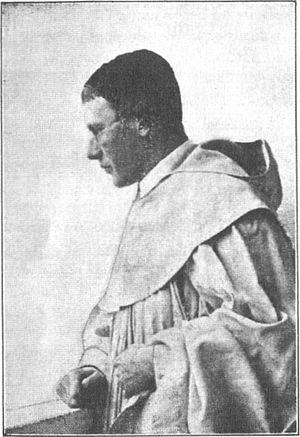
Jörg Lanz von Liebenfels, en réalité Adolf-Joseph Lanz, né le 19 juillet 1874 à Vienne en Autriche et décédé le 22 avril 1954 à Vienne, était un moine cistercien défroqué, devenu théoricien et fondateur de la revue racialiste et eugéniste Ostara. Il a aussi a développé une idéologie antiféministe, « völkisch » et antisémite.
Le mysticisme nazi recouvre l'ensemble des doctrines fleurissant en Allemagne avant, pendant et après le régime nazi et mêlant le pangermanisme et l'aryanisme à des doctrines ésotériques. Elles s'inspirent de théories développées en Allemagne à partir du début du XIXᵉ siècle.